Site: brandenburg
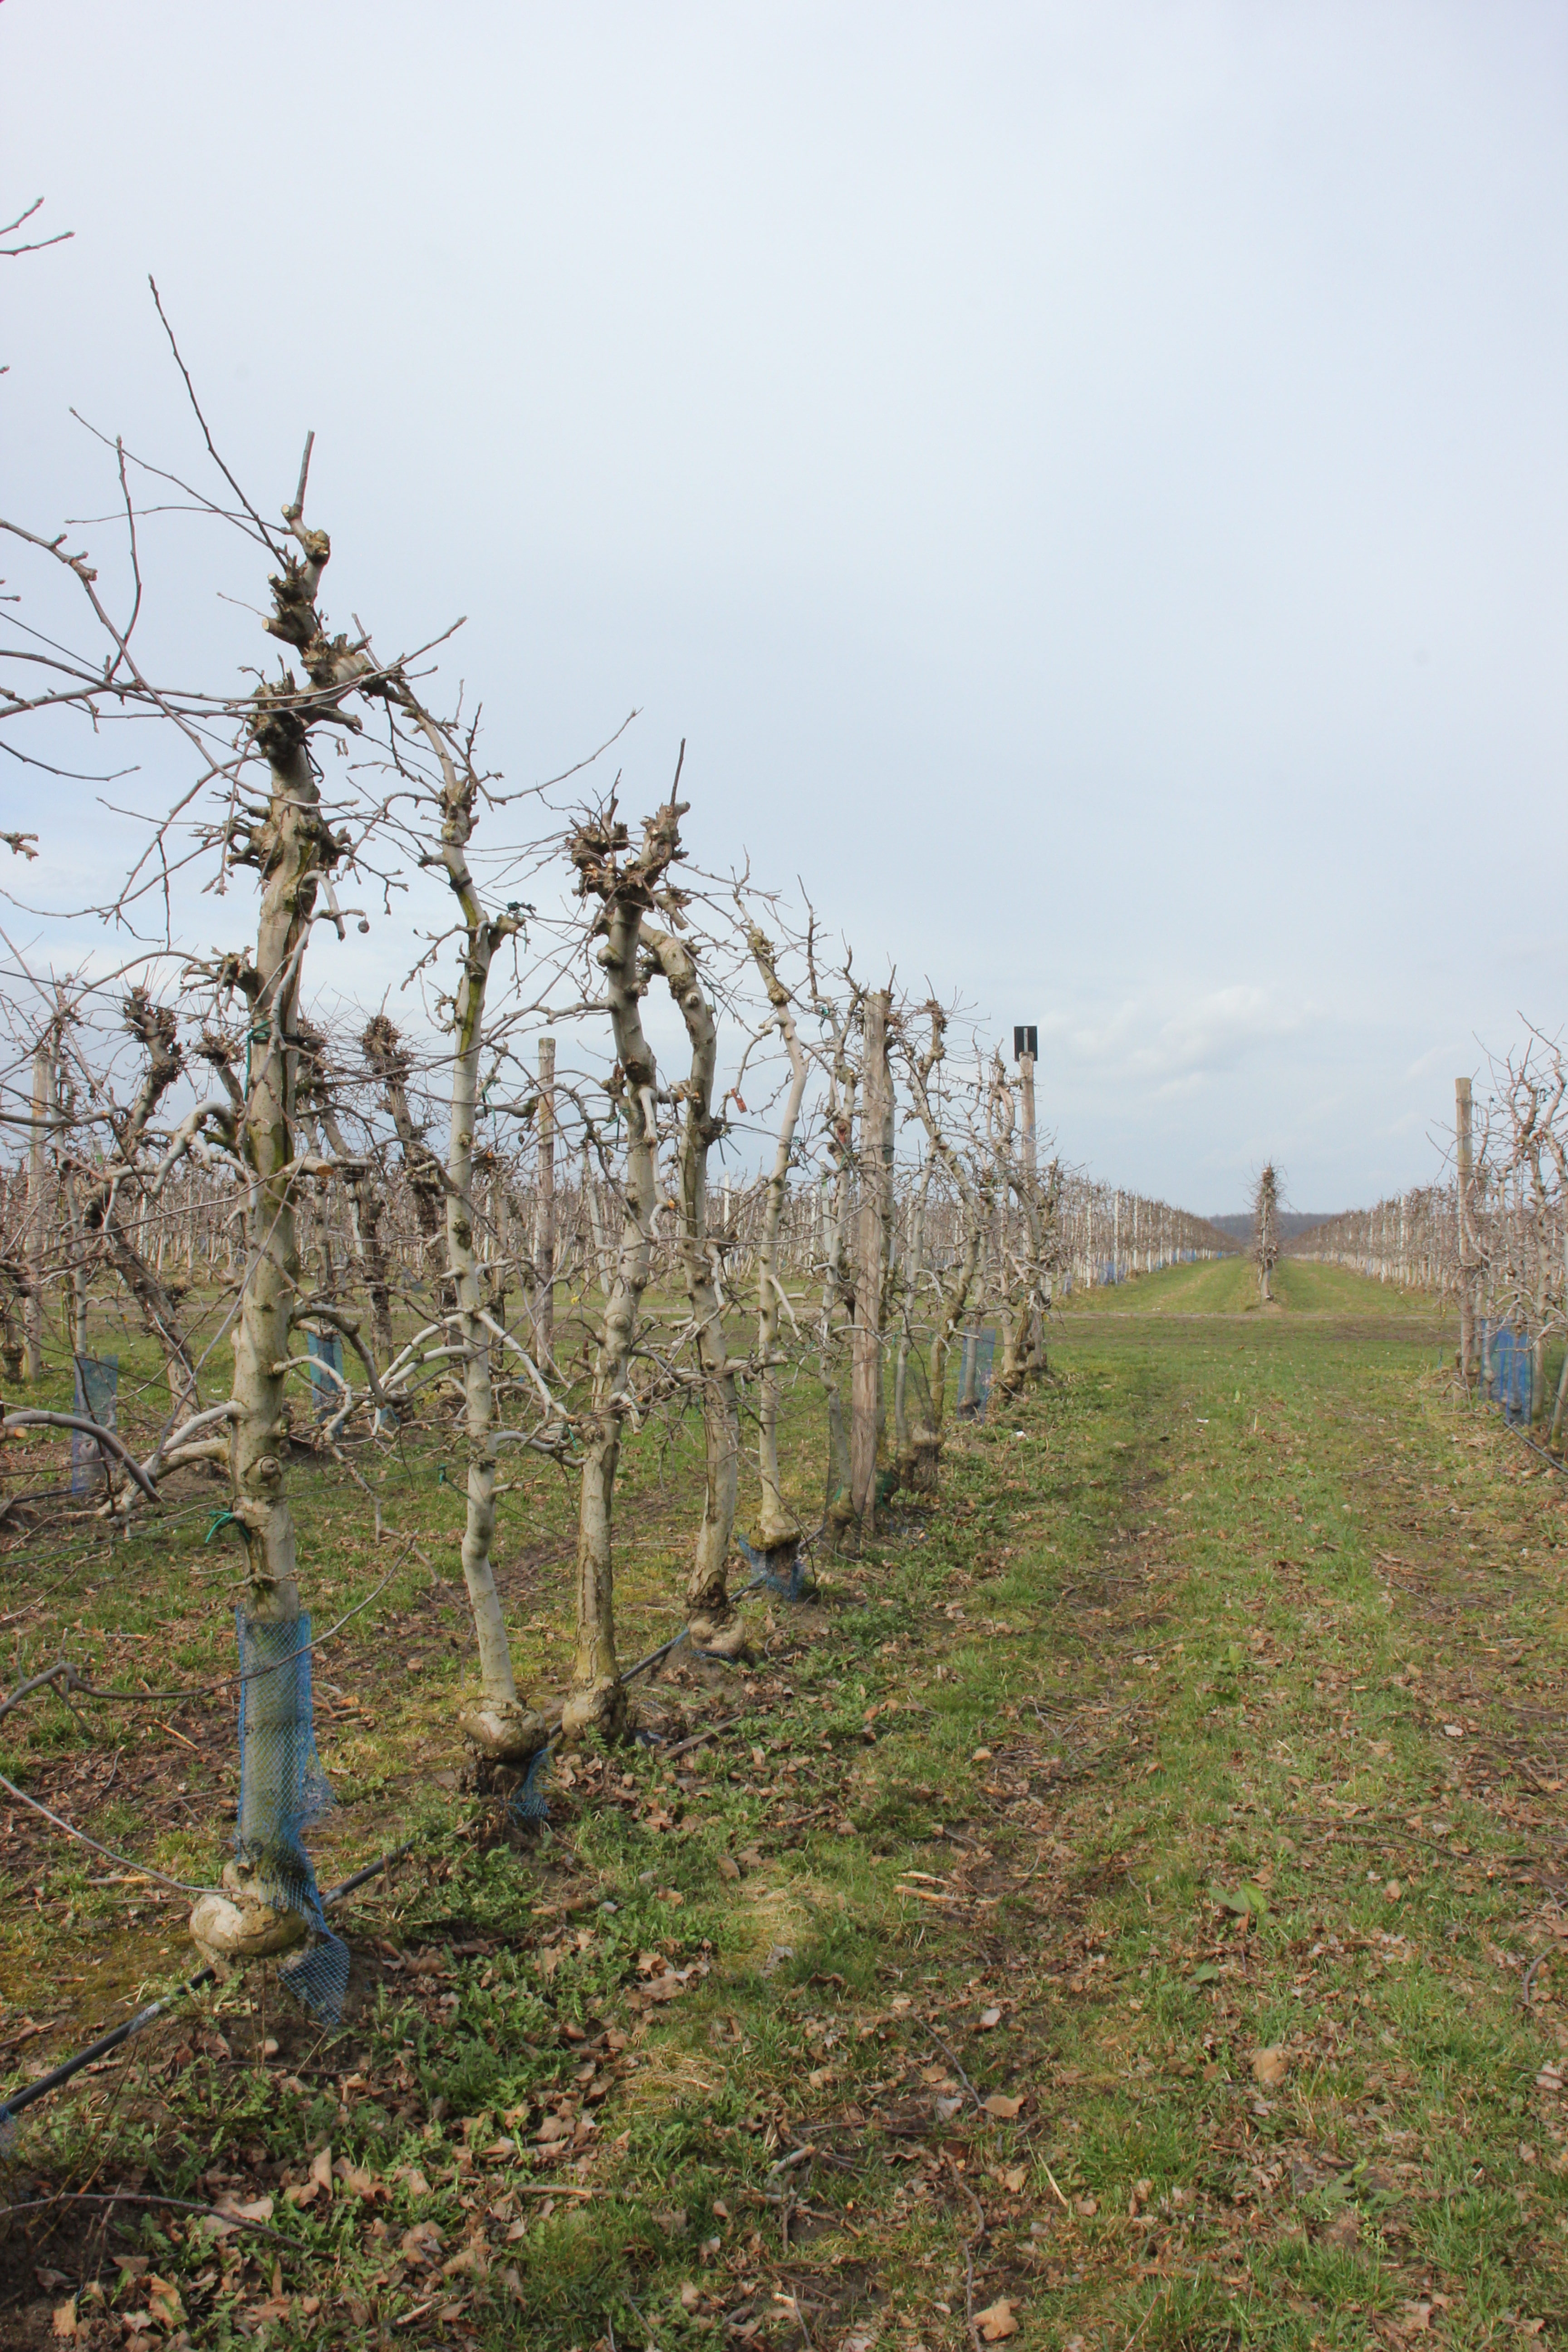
Growth stage (BBCH 01): Bud development